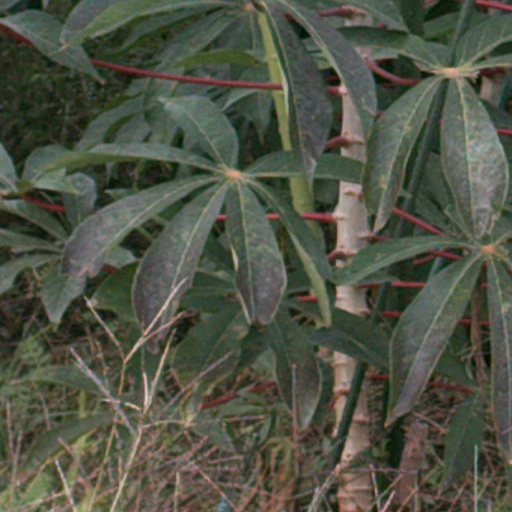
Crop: cassava